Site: brandenburg
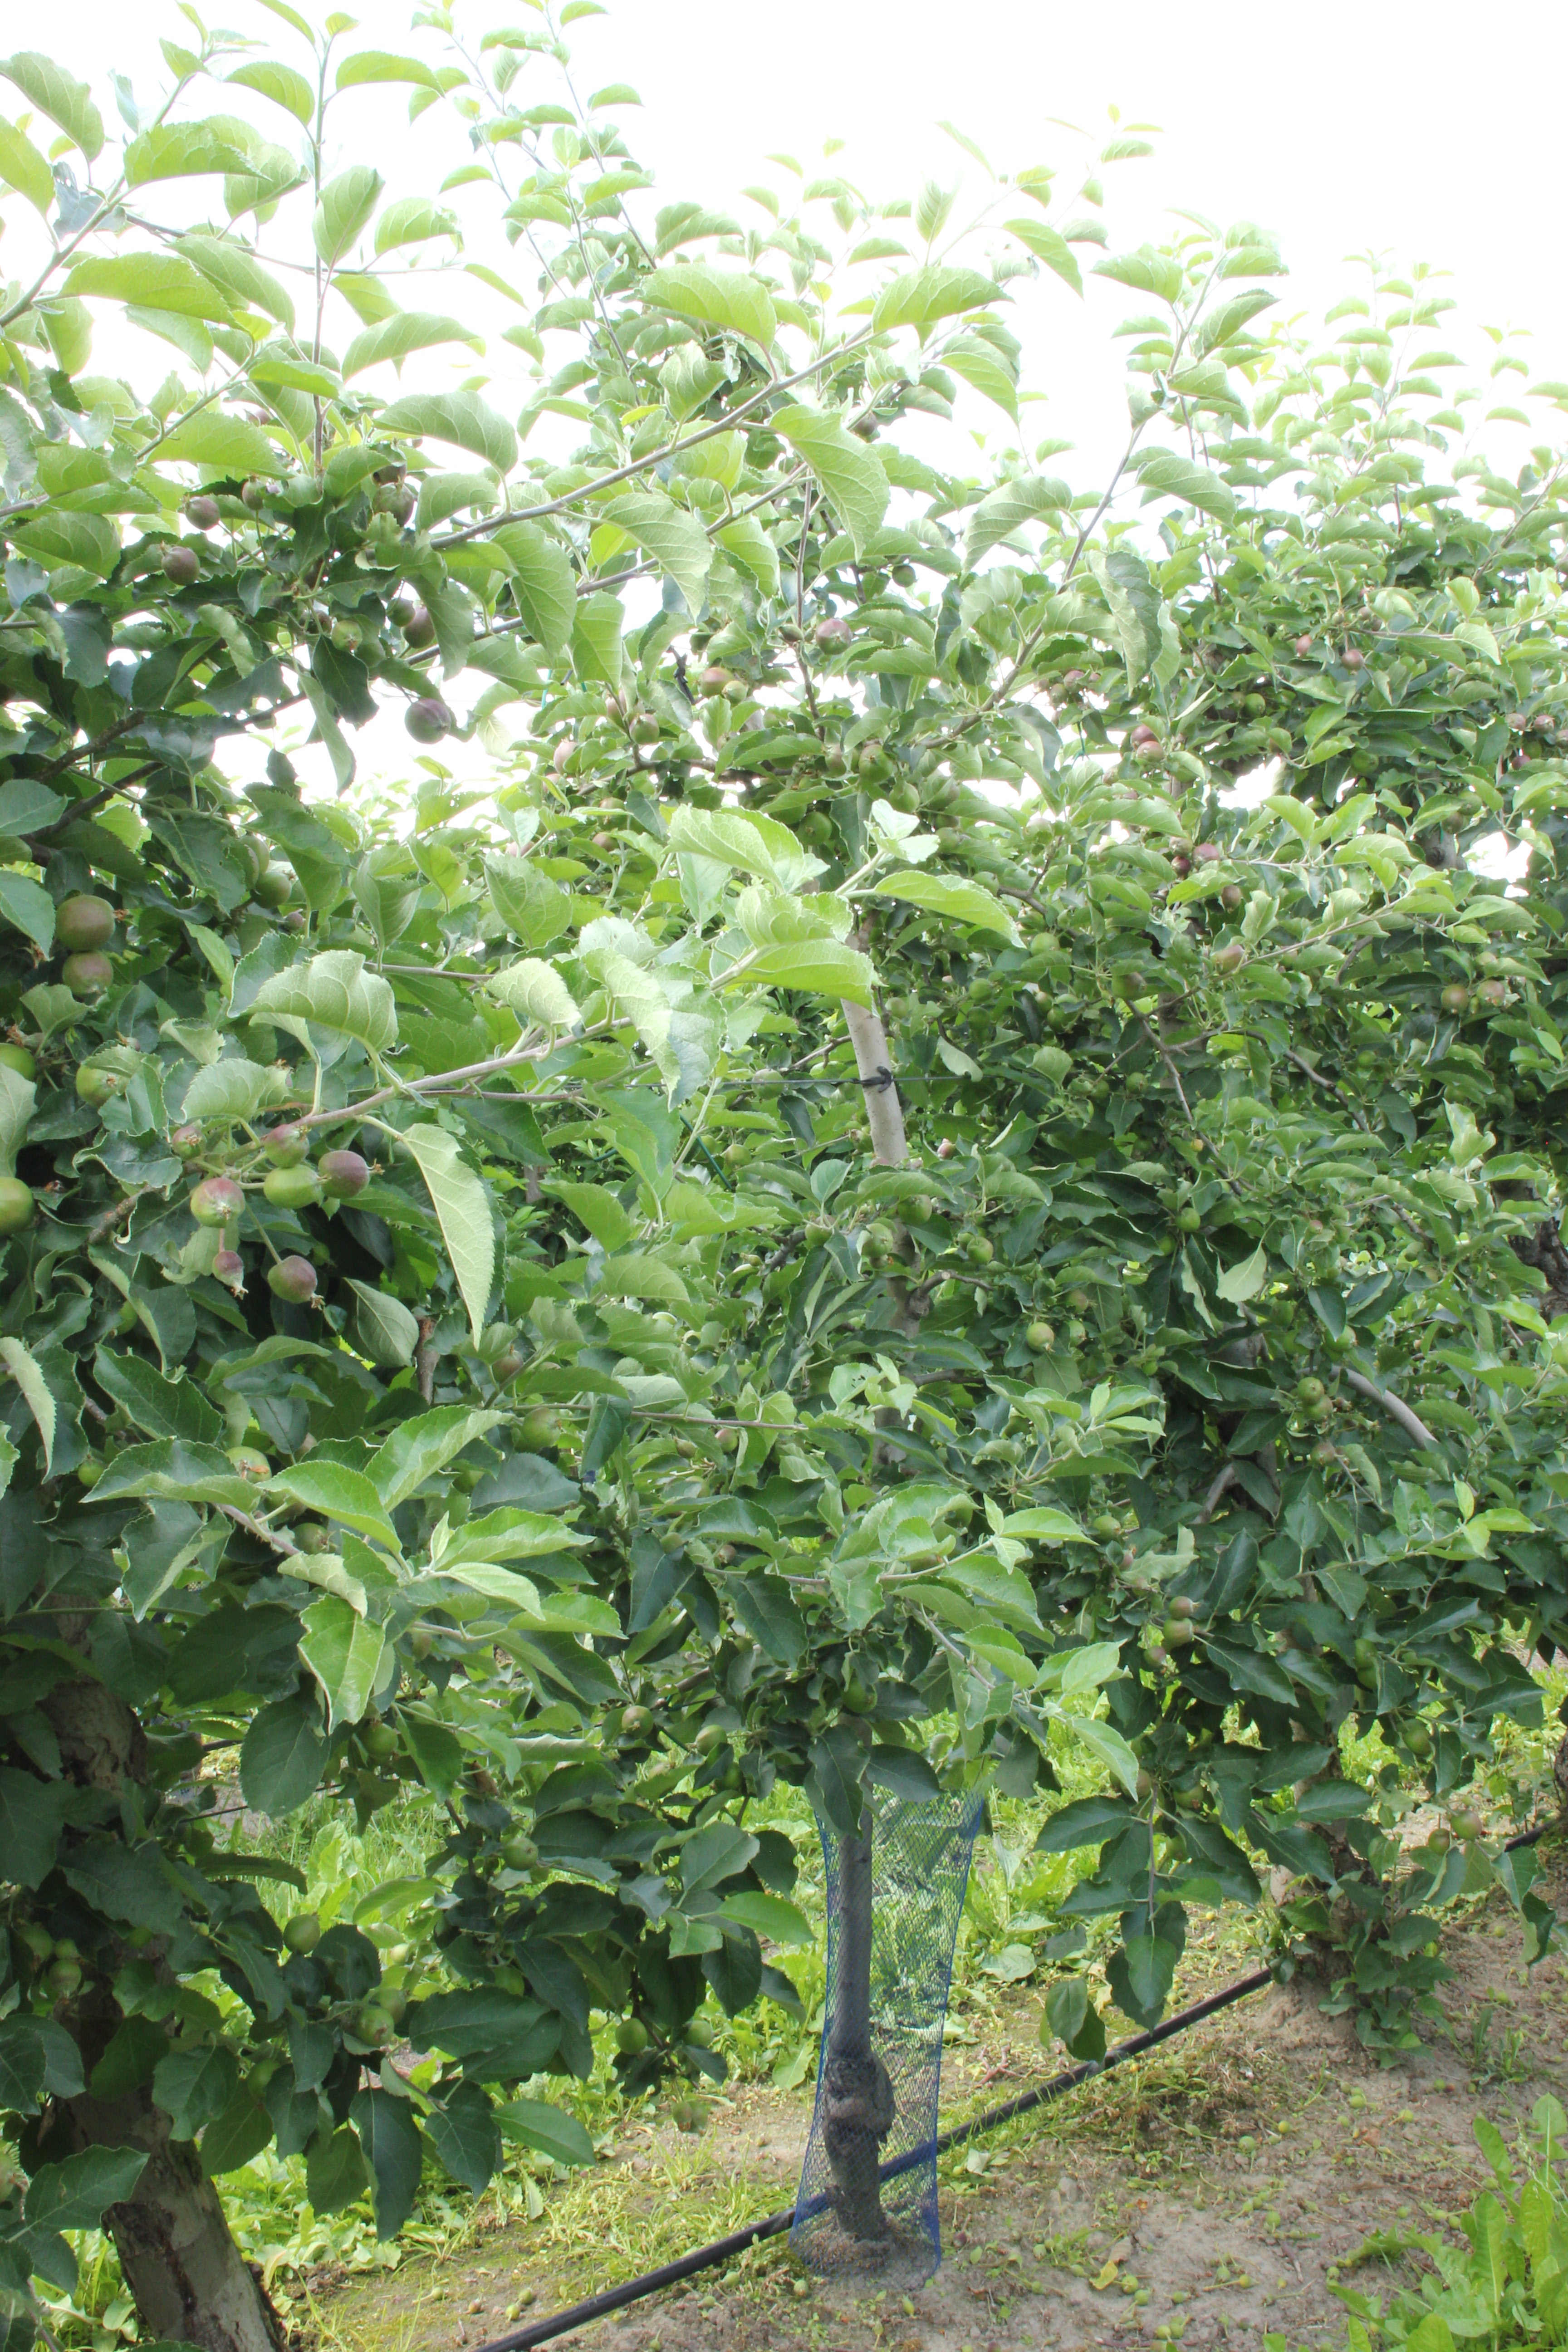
Growth stage (BBCH 73): Development of fruit